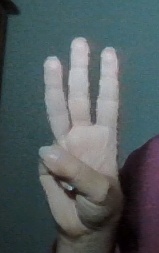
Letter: thaa